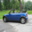
Label: automobile